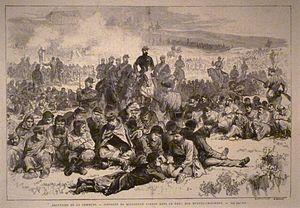
Exposition La Commune de Paris à l'Hôtel de Ville de Paris (18 mars - 28 mai 2011) - Insurgés de Belleville gardés par l'armée versaillaise dans le parc des Buttes-Chaumont.